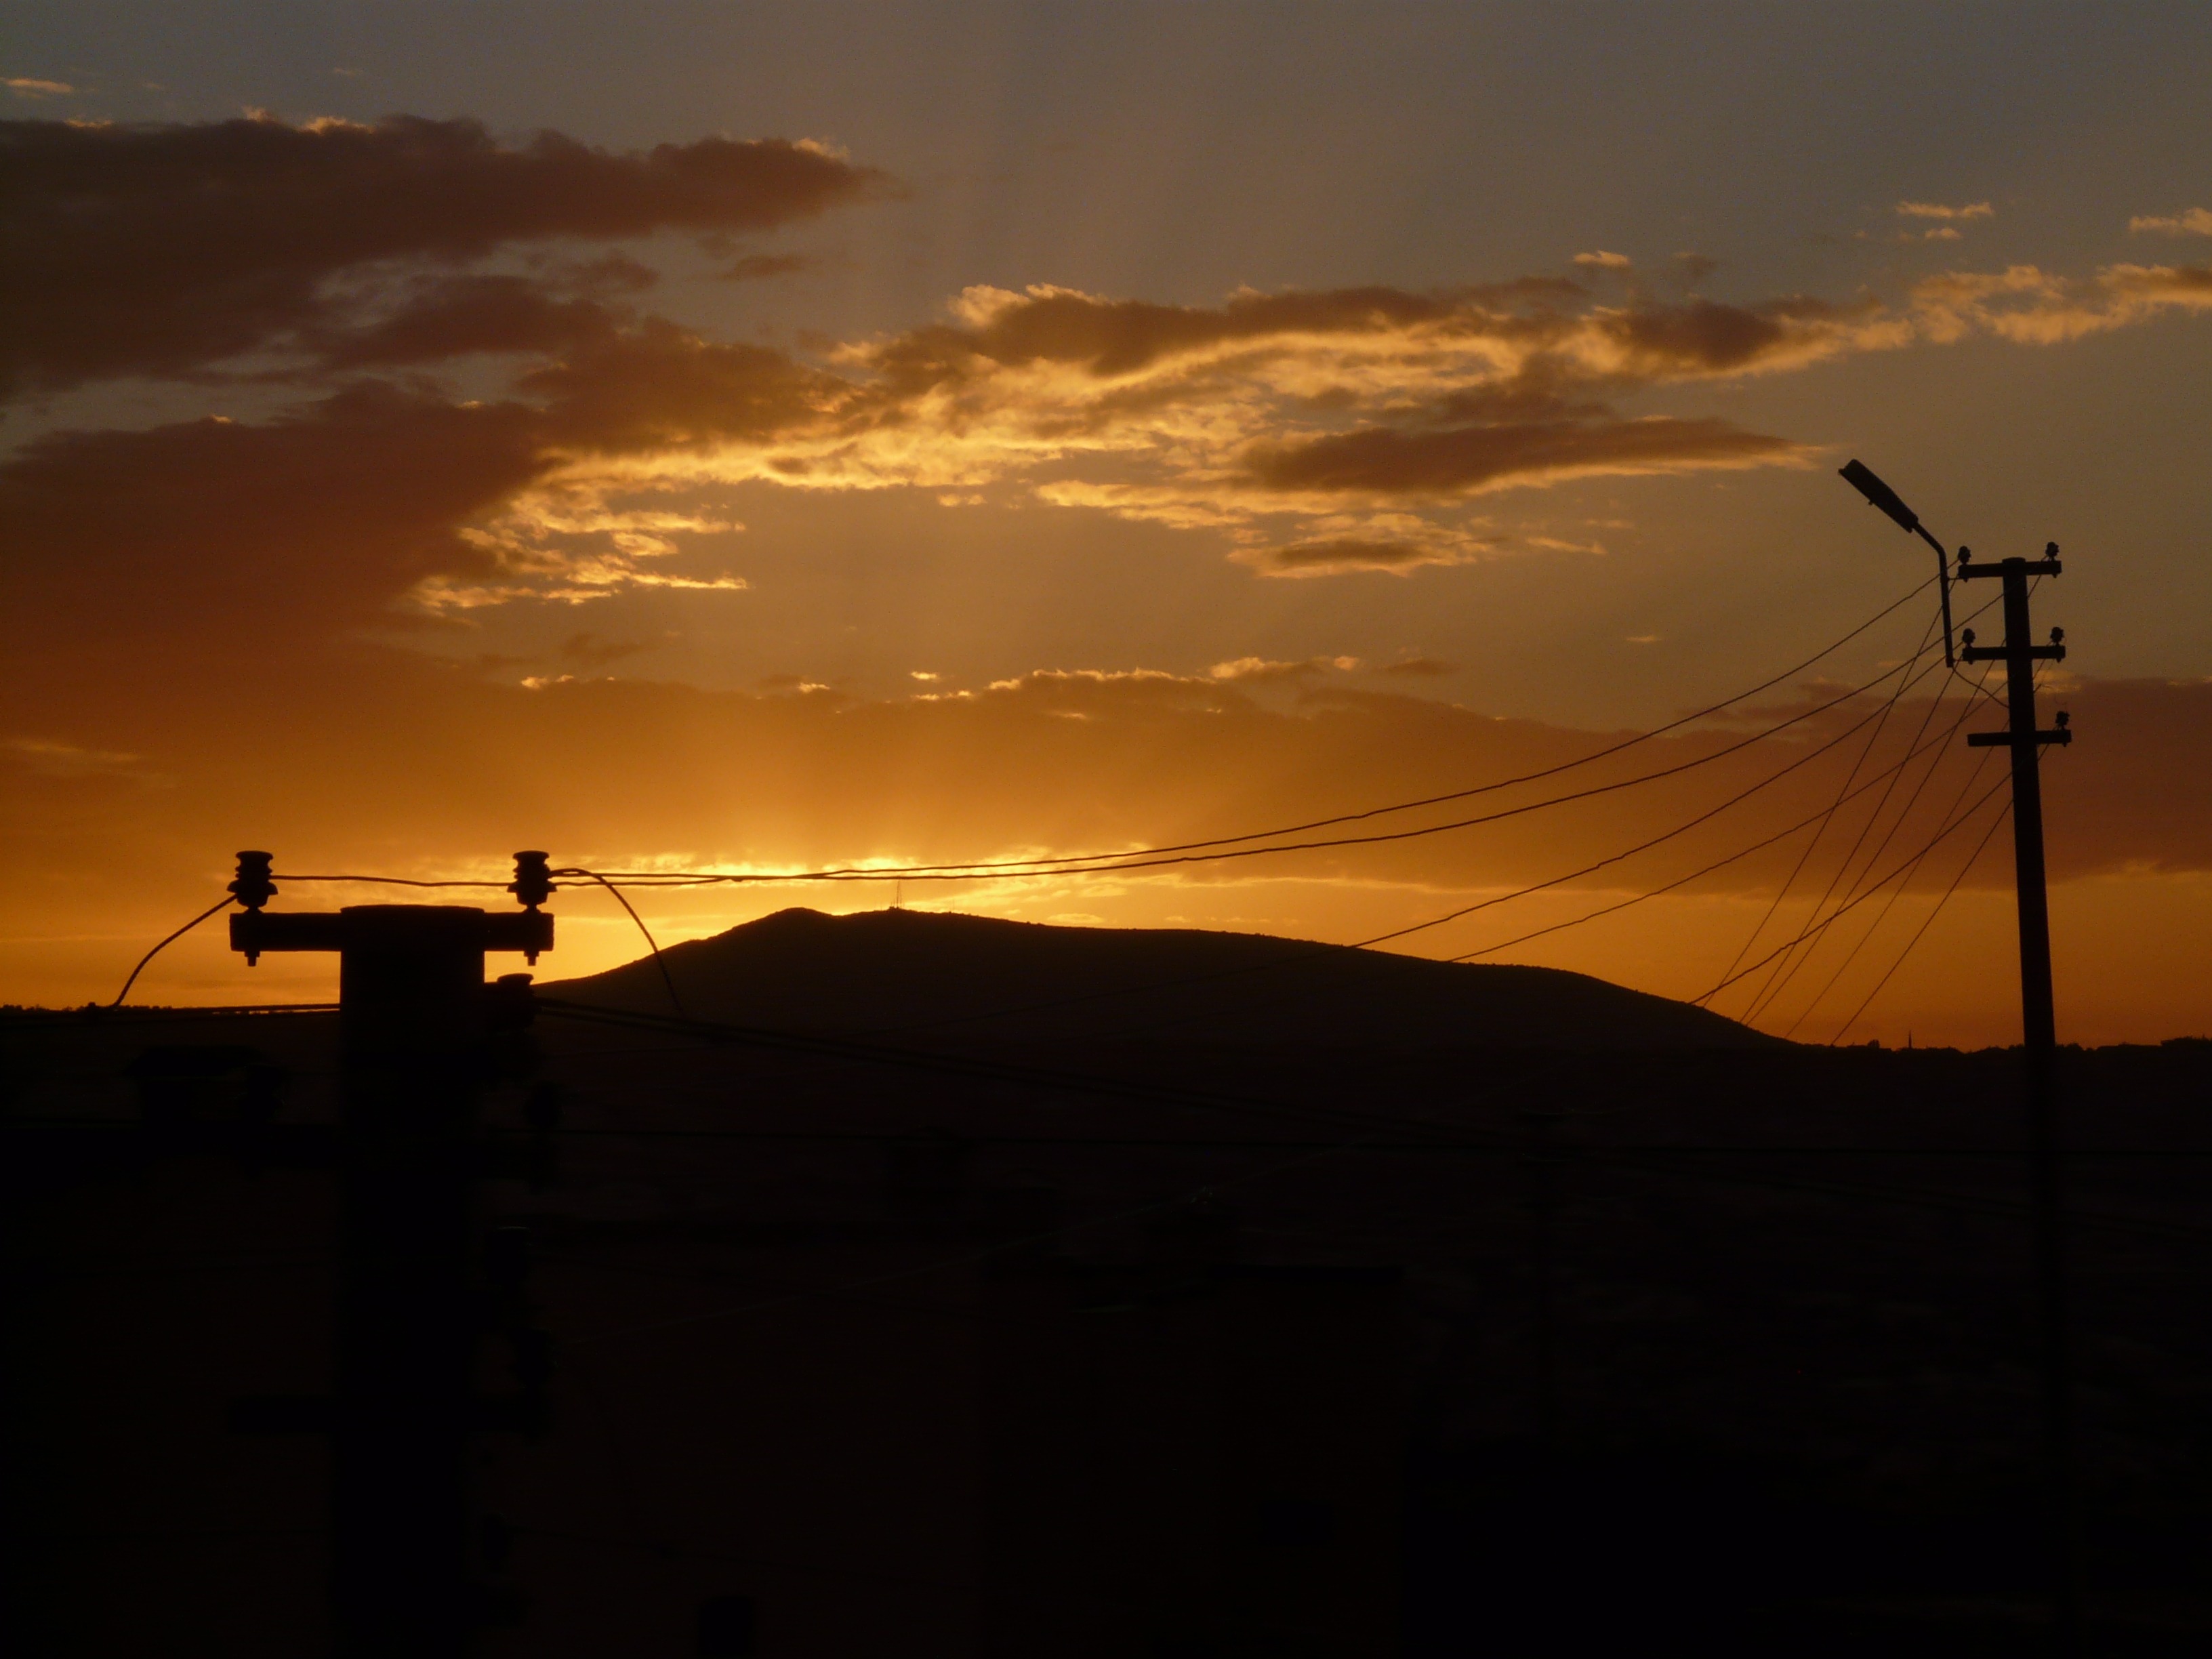
horizon, cloud, sky, sun, sunrise, sunset, sunlight, morning, wind, dawn, dusk, evening, twilight, golden, romance, glow, electricity, energy, mood, abendstimmung, atmospheric, afterglow, strommast, power lines